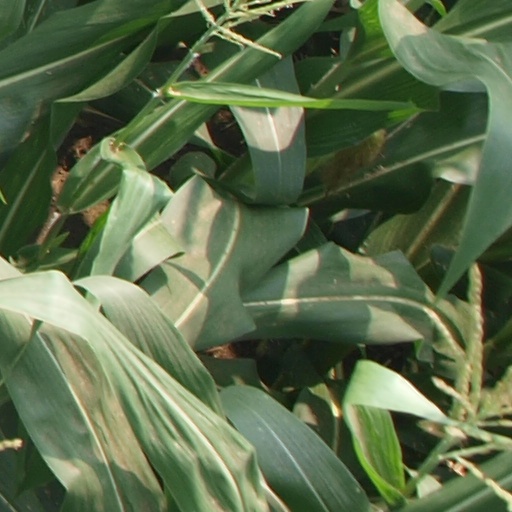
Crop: maize; corn